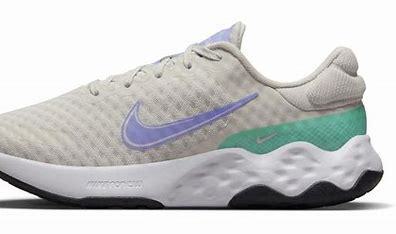
Brand: Nike
Model: Renew Ride 3